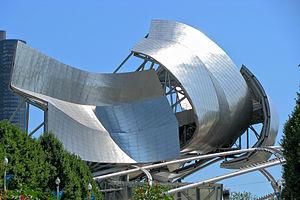
Le pavillon Jay Pritzker, aussi appelé pavillon Pritzker ou pavillon de musique Pritzker est un immense kiosque à musique situé au centre du Millennium Park, dans le secteur communautaire du Loop à Chicago, dans l'État de l'Illinois aux États-Unis. Il est situé au sud du théâtre Harris, à l'ouest de la passerelle BP, au nord de Lurie Garden, et à l'est de l'AT&T Plaza.